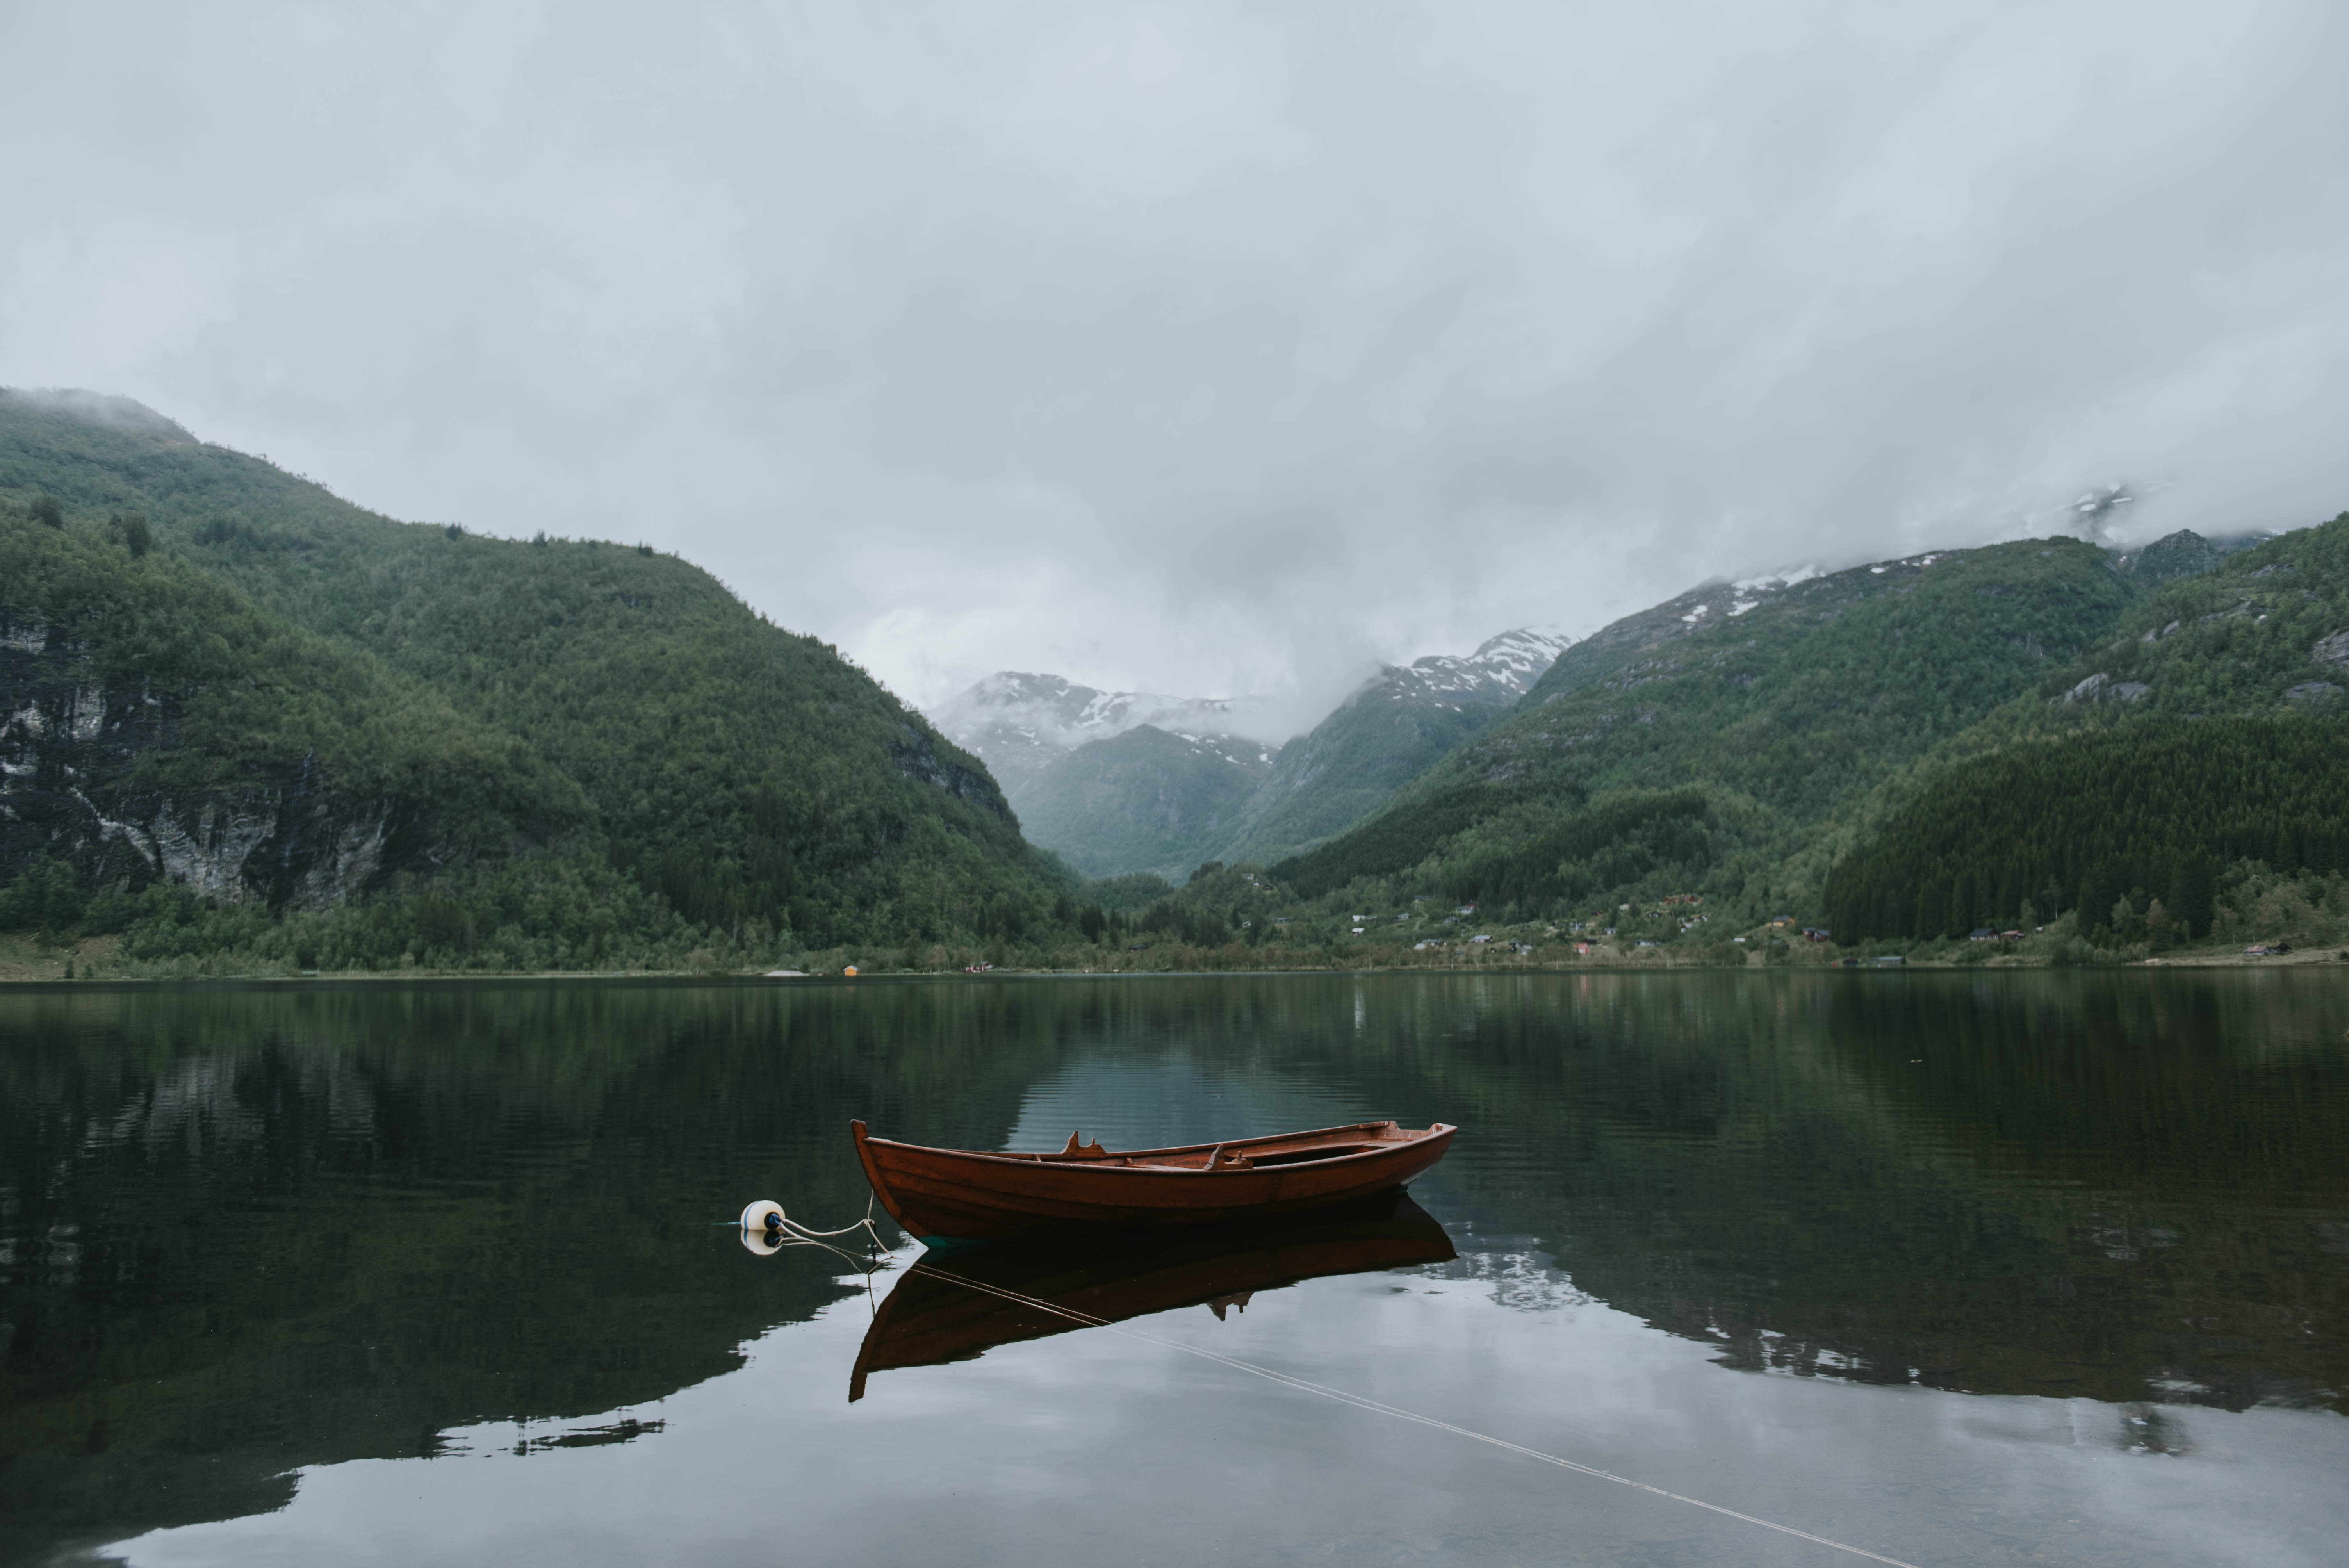
landscape, tree, water, nature, wilderness, mountain, cloud, plant, sky, boat, morning, hill, lake, river, mountain range, reflection, calm, fjord, reservoir, highland, national park, sound, fell, loch, tarn, lake district, watercraft rowing, boats and boating equipment and supplies, water resources, mount scenery